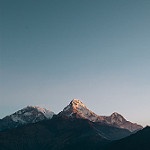
Scene: Outdoor